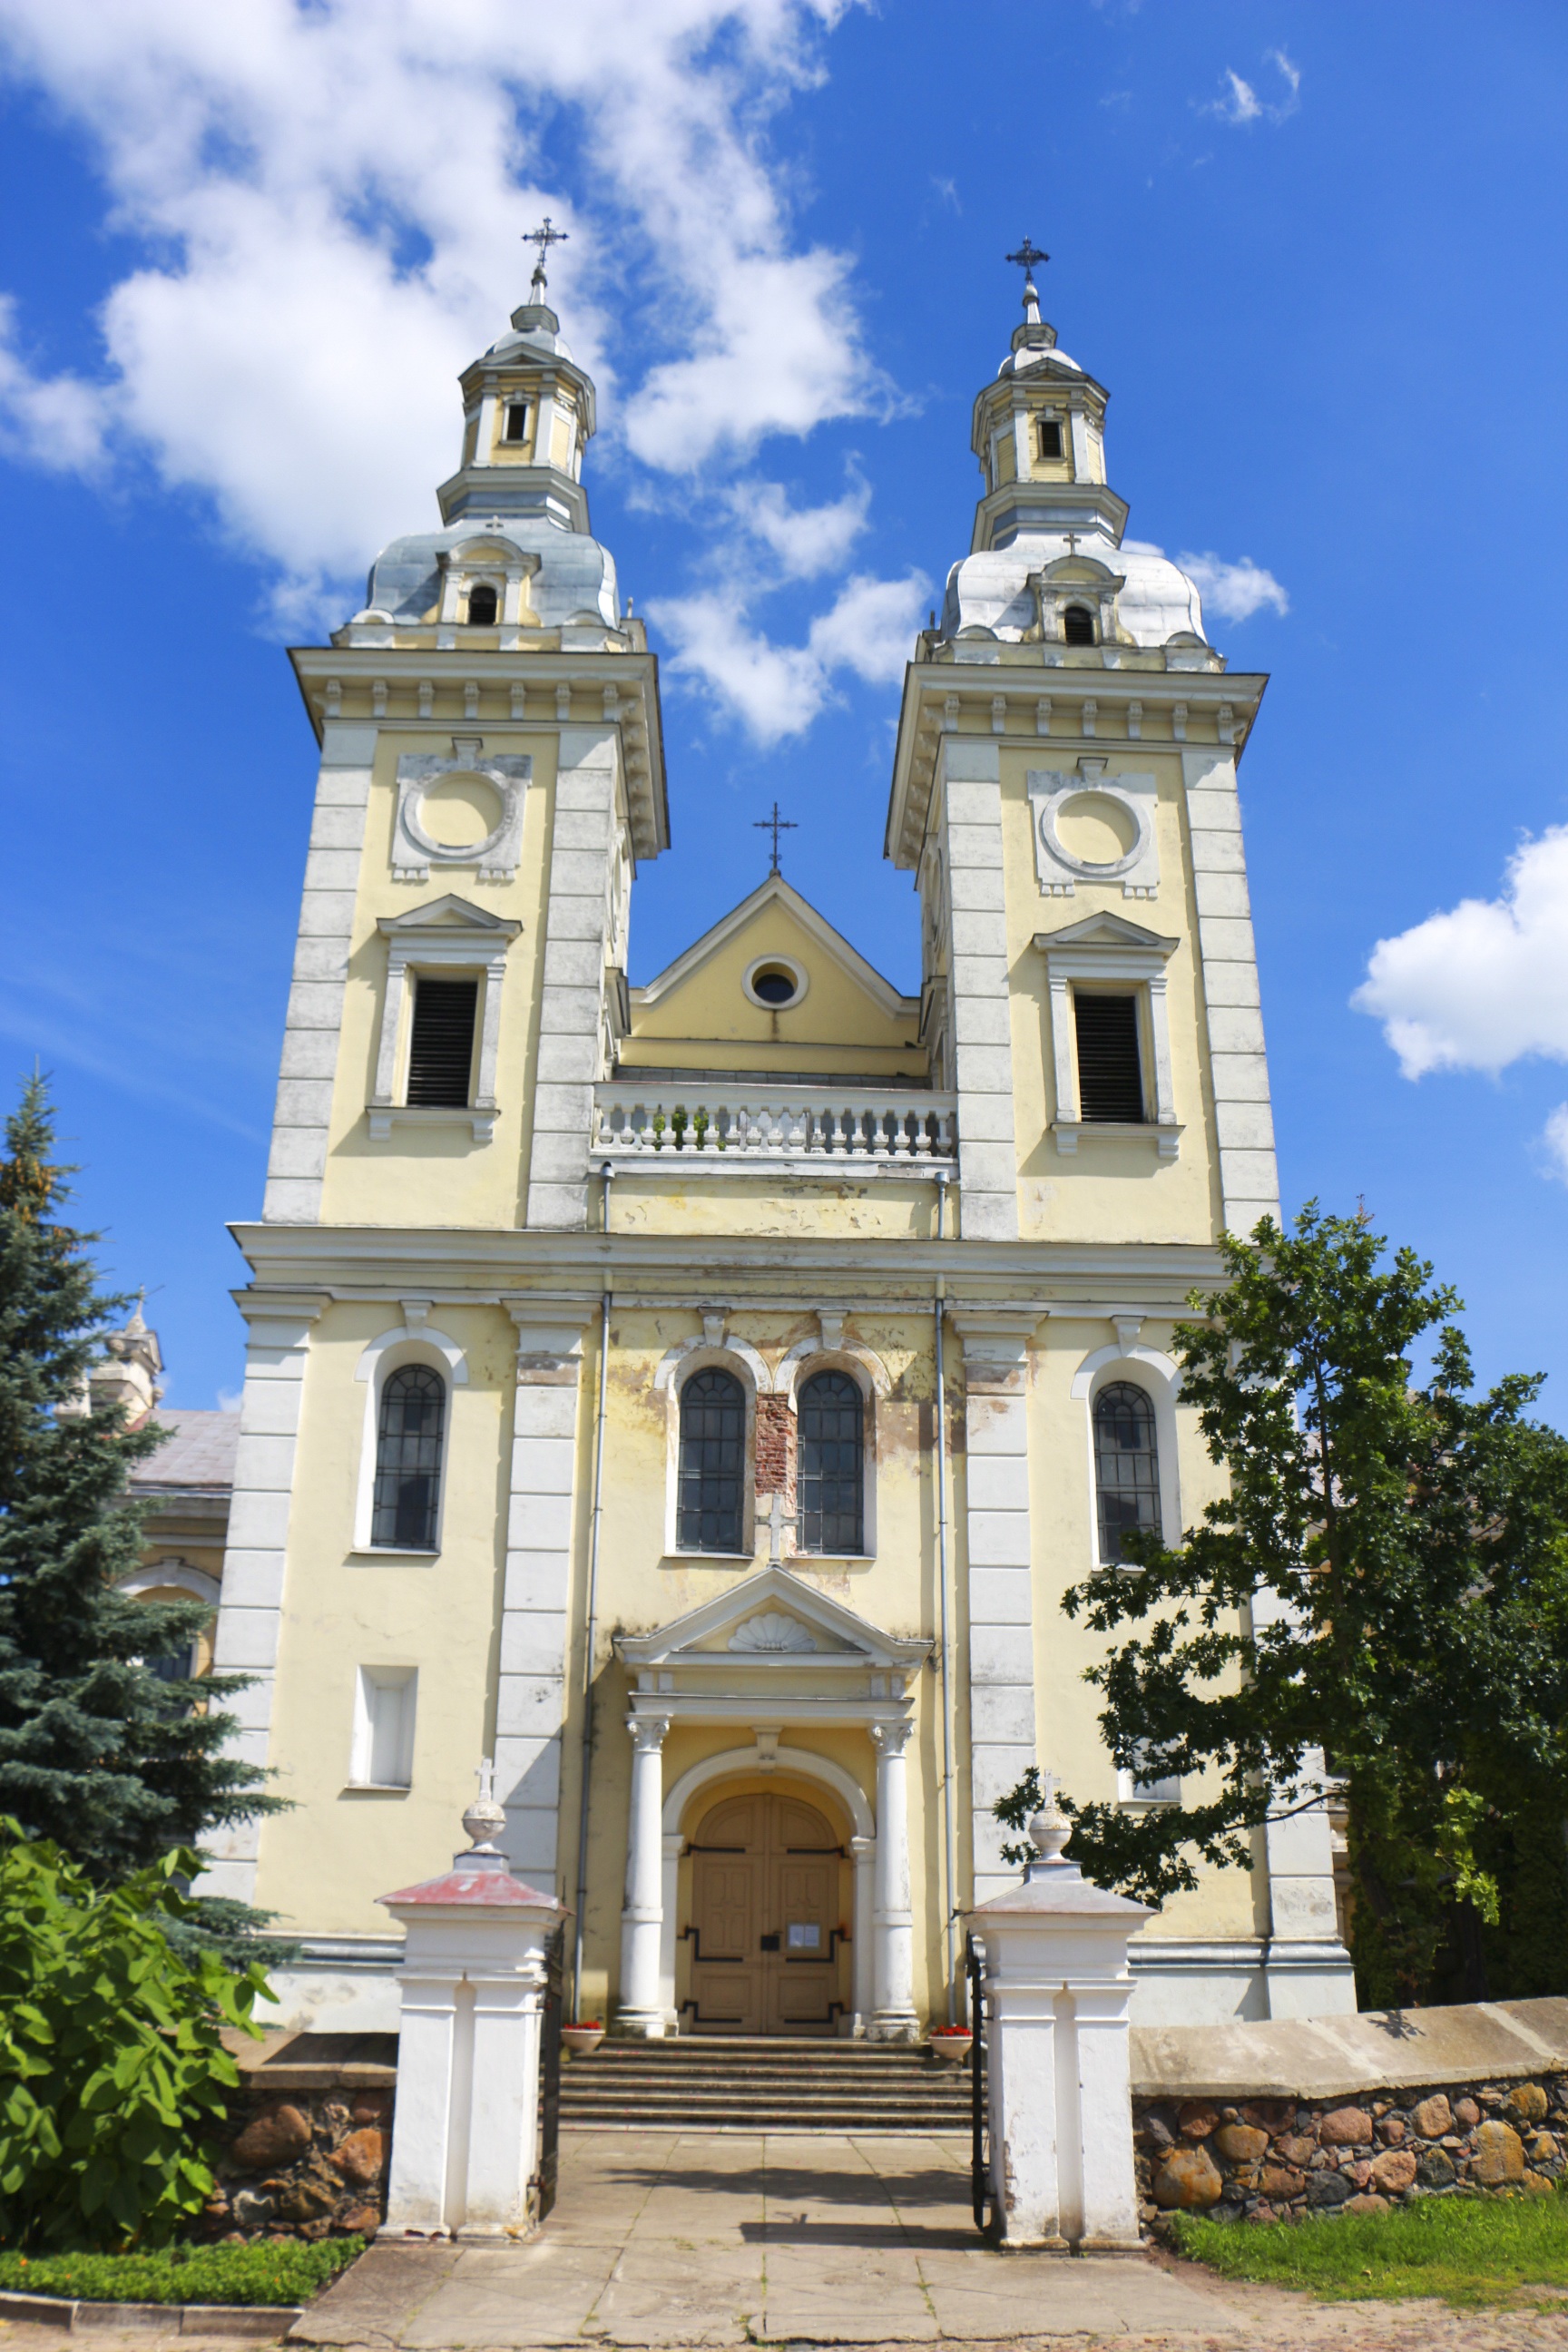
architecture, building, chateau, europe, tower, landmark, facade, church, chapel, place of worship, bell tower, blue sky, steeple, monastery, estate, spanish missions in california